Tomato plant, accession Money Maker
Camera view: vertical (180 deg); turntable rotation: 60 degrees
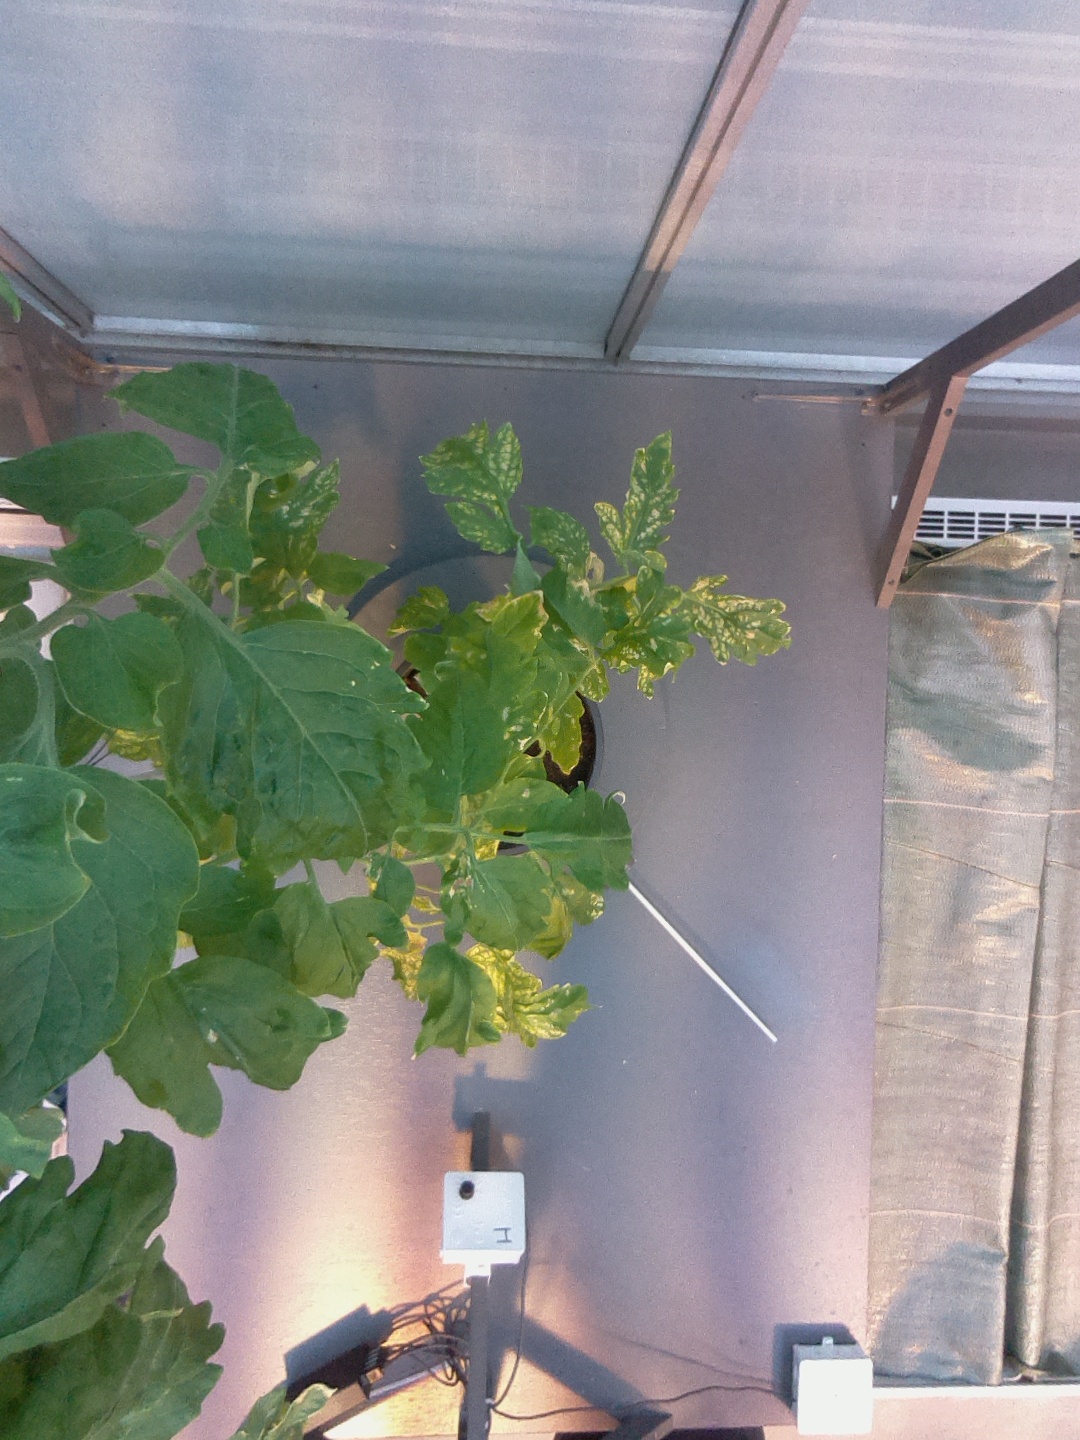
BBCH growth stage 76: 60%-70% of final fruit size